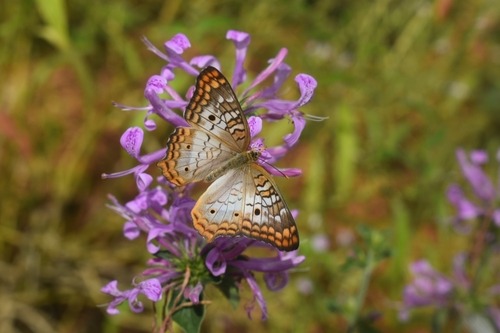
Scientific name: Anartia jatrophae
Common name: White peacock
Family: Nymphalidae
Order: Lepidoptera
Pollinator type: Primary pollinator
Habitat: Gardens, parks, and open areas
Geographic range: Southern United States to Argentina
Conservation status: Least Concern